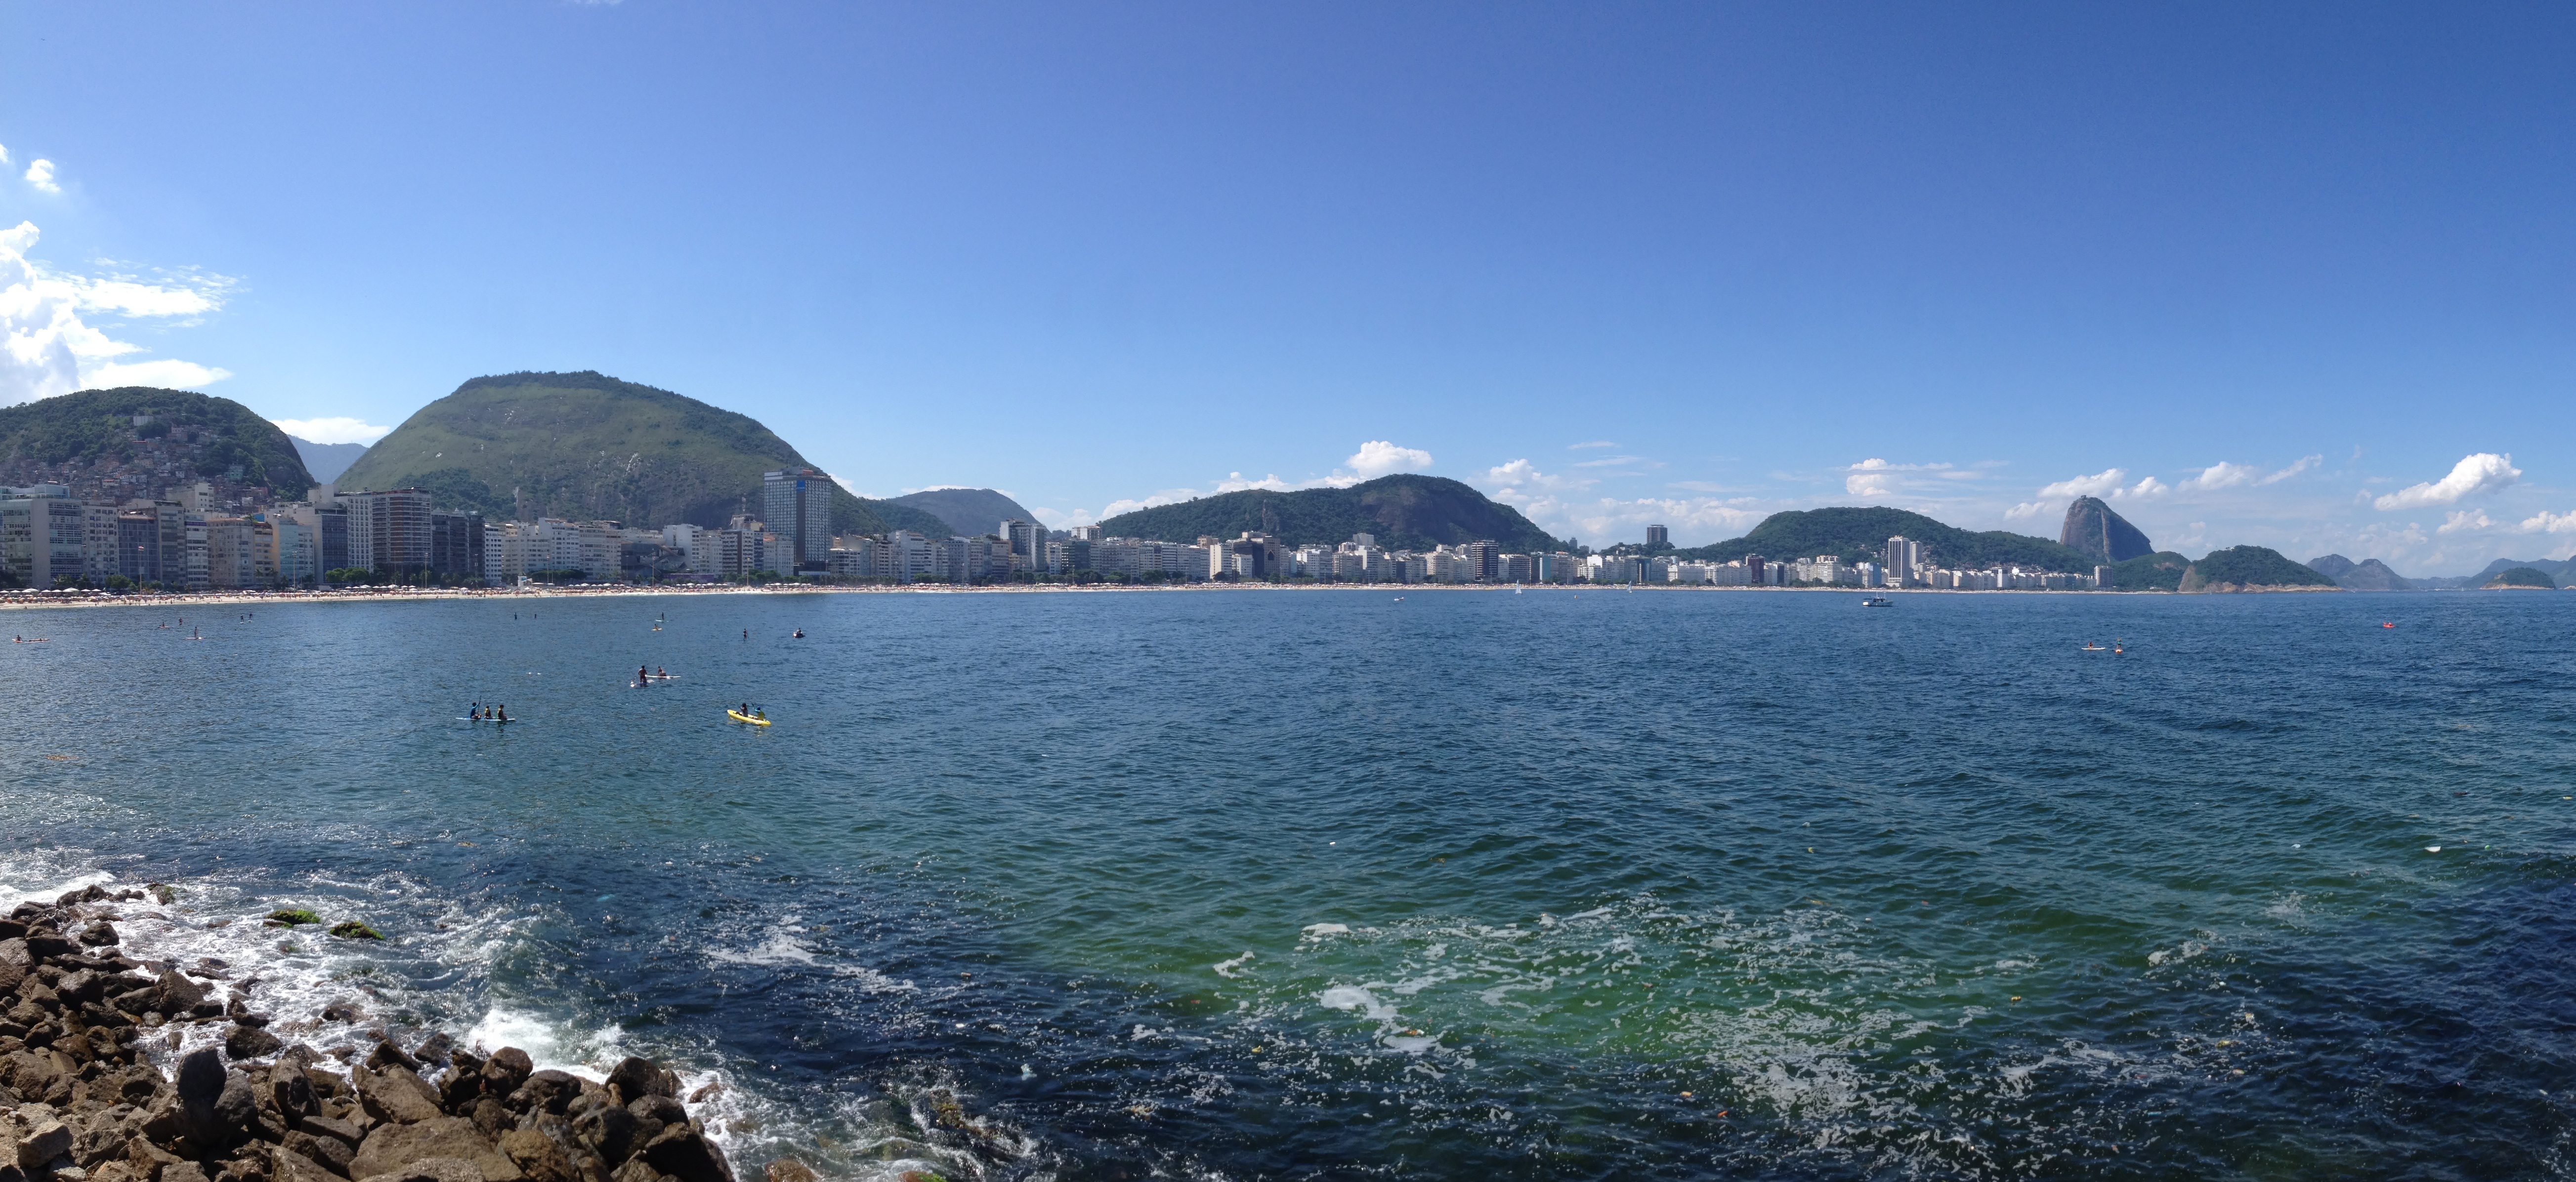
sea, coast, mountain, lake, mountain range, panorama, cliff, bay, fjord, reservoir, terrain, body of water, loch, cape